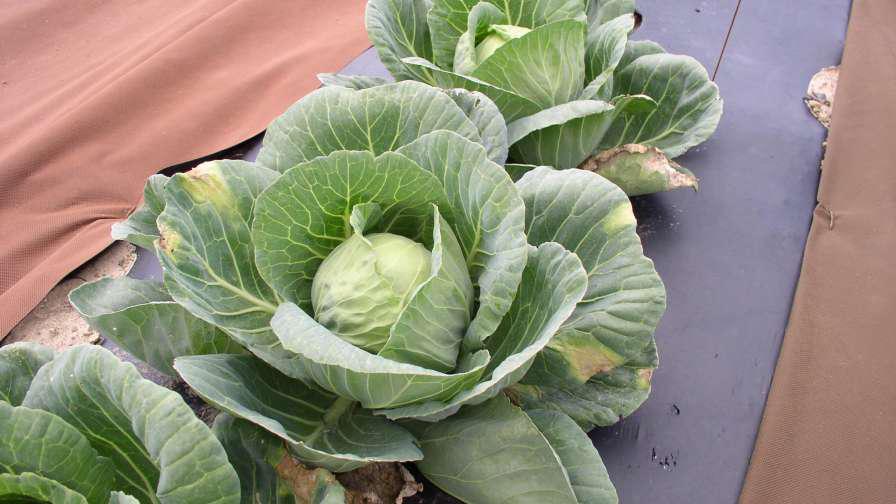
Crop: unknown
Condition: cabbage_cabbage_black_rot